Kora (instrument)

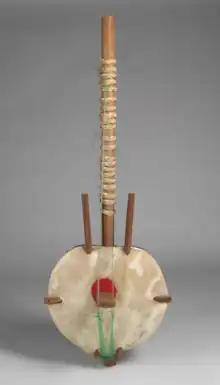
Kora (Bridge-Harp Or Plucked Harp-Lute) from St. Cecilia's Hall Museum, Edinburgh

In the 1300s, the traveller Ibn Battuta mentioned that the women who accompanied Dugha to perform were carrying bows that they plucked. He did not mention the number of strings, but this clearly shows the existence of harp instruments in 14th century Mali and could be the earliest written reference to the kora. The kora is designed like a bow with a gourd, similarly to Ibn Battuta's description, but Battuta did not go into enough detail about the instruments for them to be identifiable.